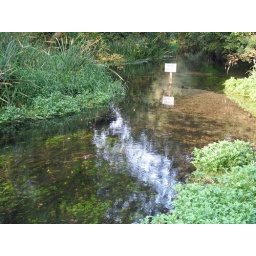
The sign in the water says &amp;quot;PRIVATE, NO FISHING&amp;quot;